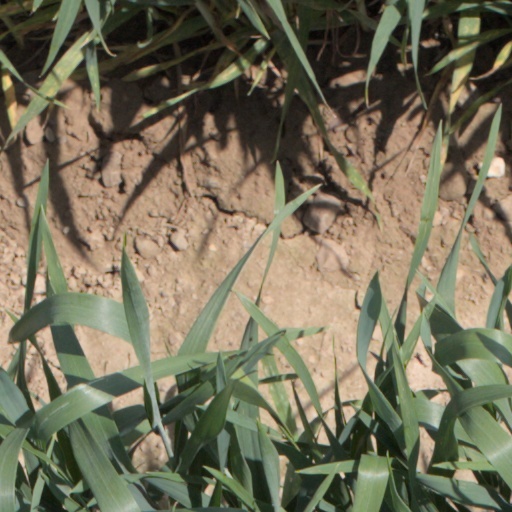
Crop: wheat